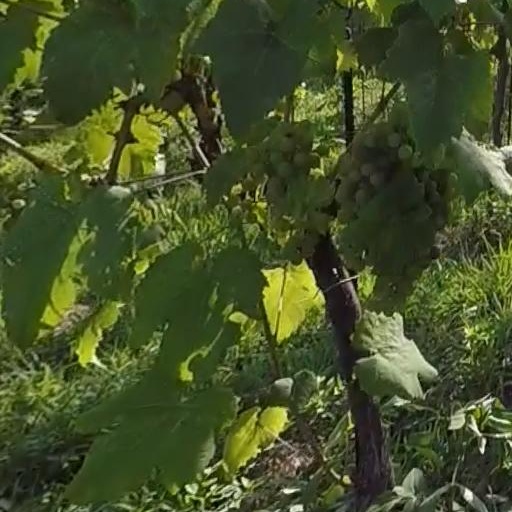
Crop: grape